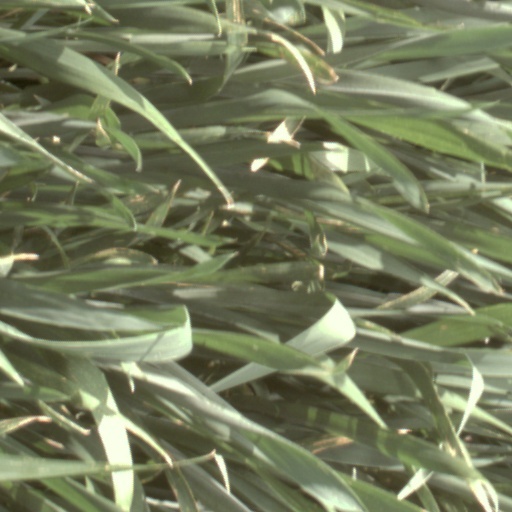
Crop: wheat